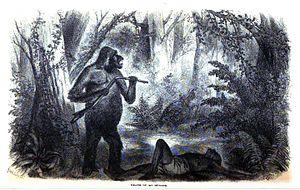
Paul Belloni Du Chaillu, né le 31 juillet 1831 à Saint-Denis et mort le 30 avril 1903 à Saint-Pétersbourg, est un explorateur et naturaliste franco-américain.